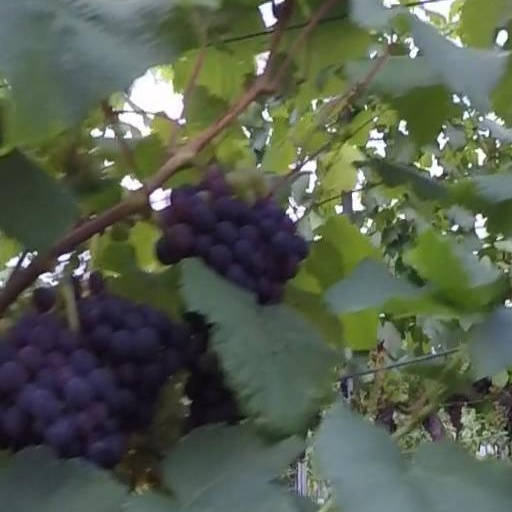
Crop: grape